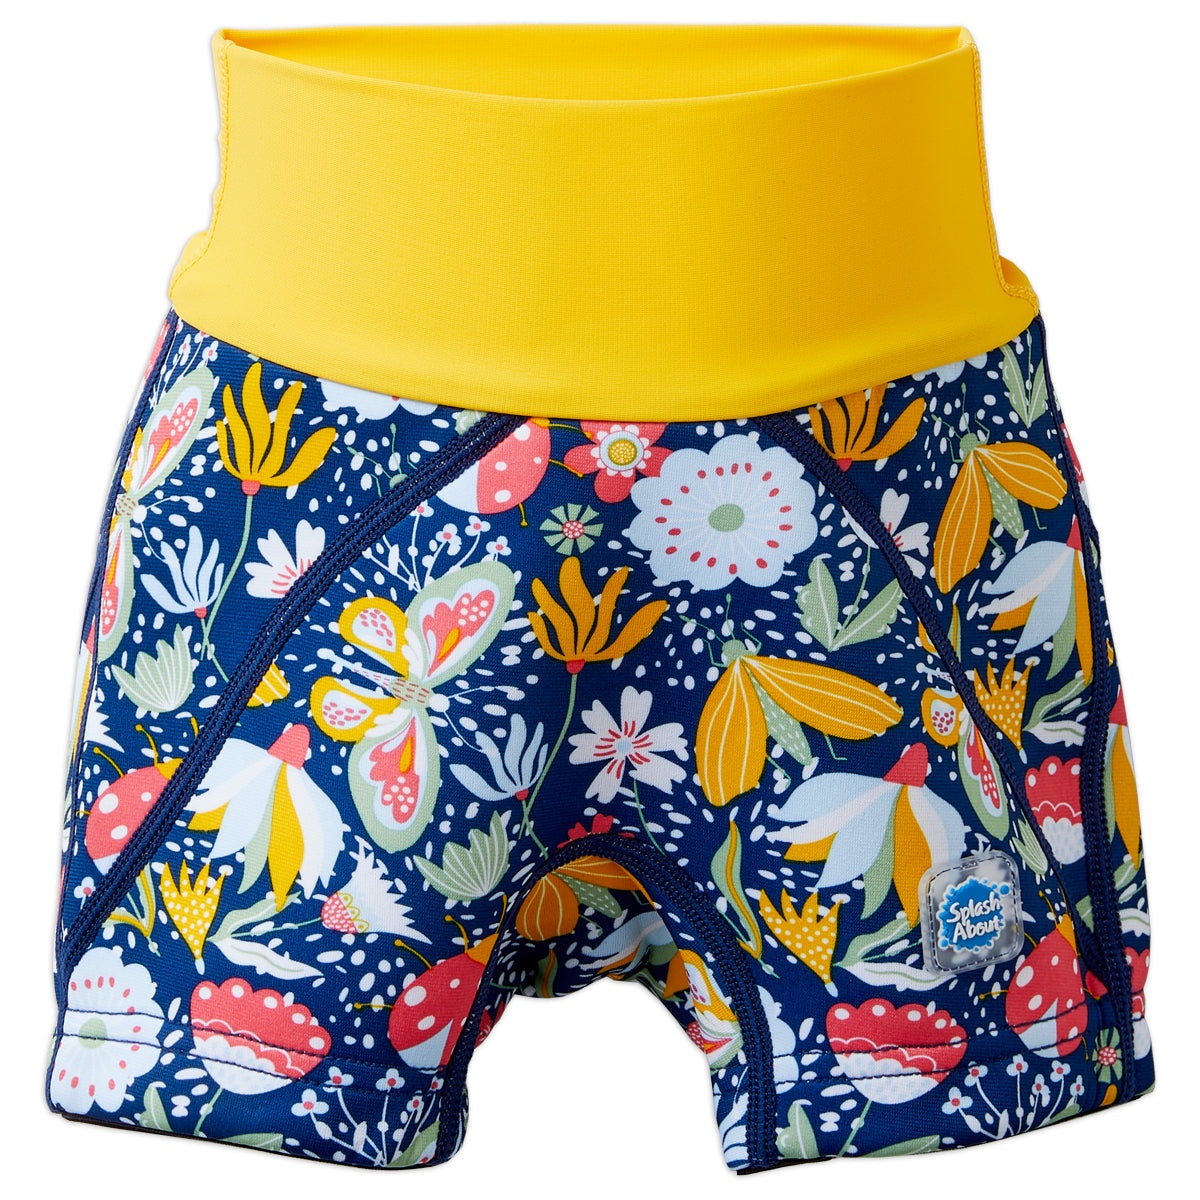
Splash About | Toddler Splash Jammers Garden Delight
Splash About | Toddler Splash Jammers Garden Delight Sophisticated and charming, Garden Delight brings vibrant foliage and flowers to life, with hidden bugs dancing among them. Splash Jammers are unique shorts-style swim nappies designed for toddlers who still need to wear a nappy in the pool but don’t want to look or feel like a baby. Product Features & Benefits 1mm-thick neoprene for soft, flexible comfort that moves with your child in the water. Happy Nappy technology with a specialist rib around the waist and medical-grade silicone around the bottom of the jammer leg to help contain any solids. Pull-up design supports independence, making it easier for toddlers to dress themselves for swim time. Shorts-style swim nappy offers a grown-up look with reliable leak protection, ideal for little ones transitioning from traditional swim nappies. Garden Delight print features vibrant flora with playful hidden bugs for an engaging, age-appropriate style. Trusted brand from Splash About Australia, renowned for quality swim nappies and toddler swimwear protection. Have questions or need help placing your order? Our friendly team is here to assist you: 📞 Call Us: (02) 4409 3555 📧 Email: mail@keepingcontainedcare.com.au 💬 Live Chat: Available during business hours 🏪 Visit Us: Shop 8, 111 Junction Street, Nowra NSW 2541
Brand: Splash About Australia
Category: Apparel & Accessories > Clothing > Baby & Toddler Clothing > Baby & Toddler Swimwear > Swim Jammers